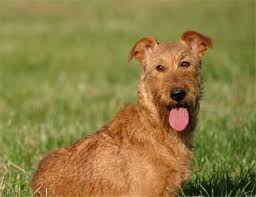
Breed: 207-n000036-Irish_terrier